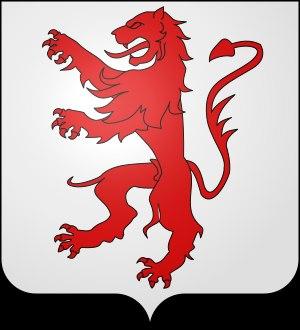
Jean Iᵉʳ de Choiseul est seigneur de Choiseul ainsi que d'Aigremont et de Neuviller par son mariage avec Bartholomette d'Aigremont, en Champagne. Il est le fils de Renard II de Choiseul, seigneur de Choiseul, et d'Alix de Dreux.
La Maison d'Aigremont est une famille noble originaire de Champagne.